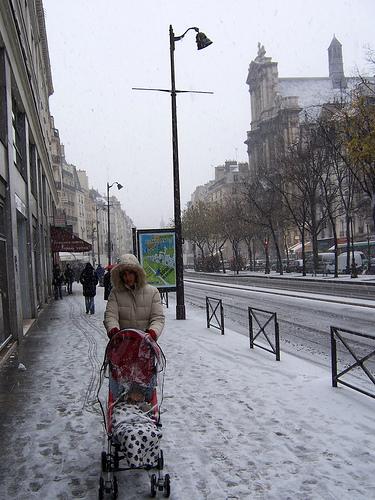
Weather: snow or frosty